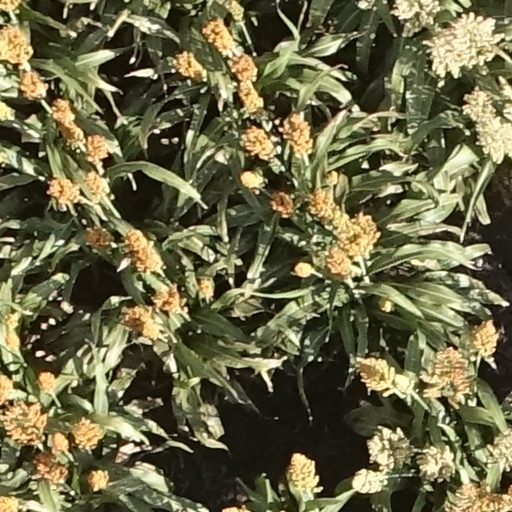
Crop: sorghum